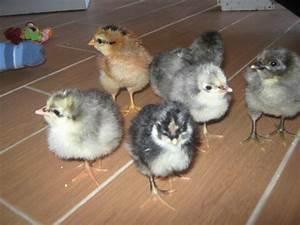
chicken